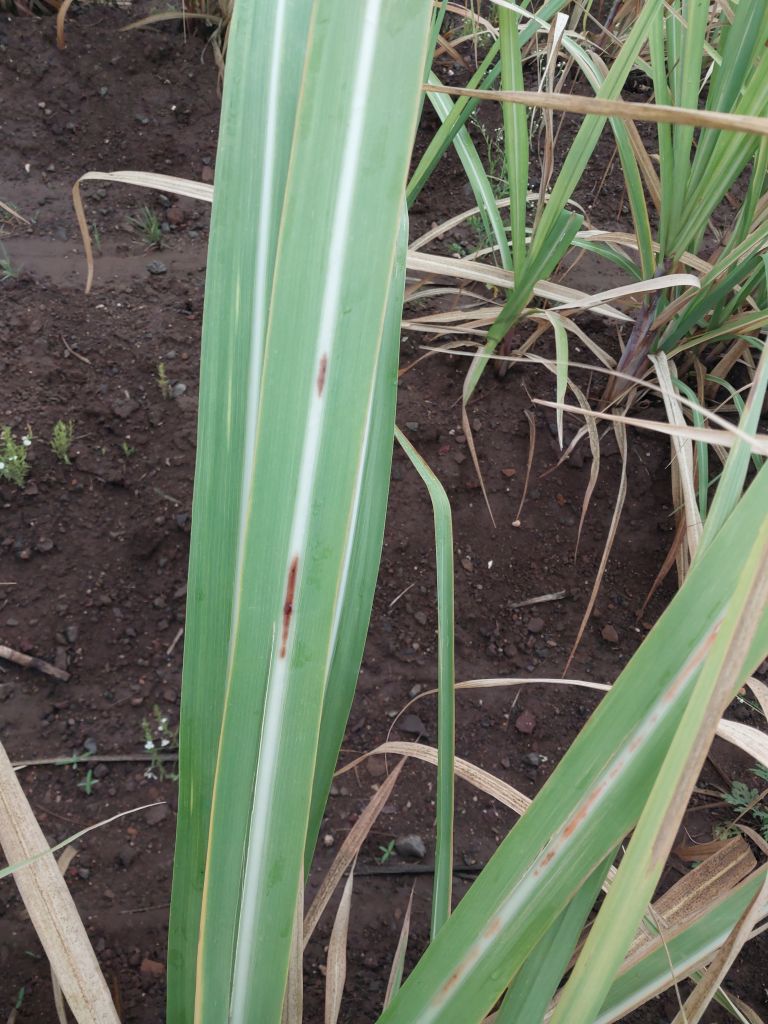
Label: Brown Spot